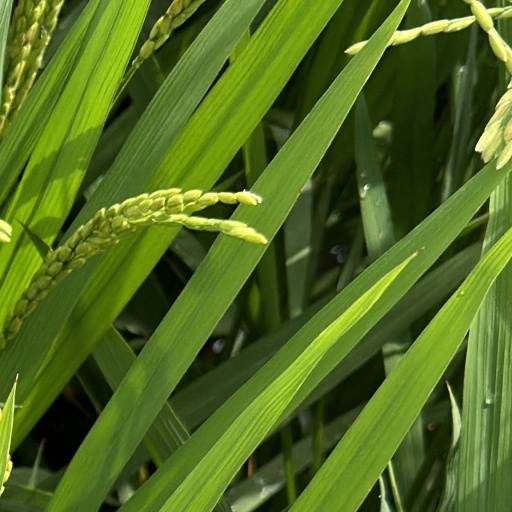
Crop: rice